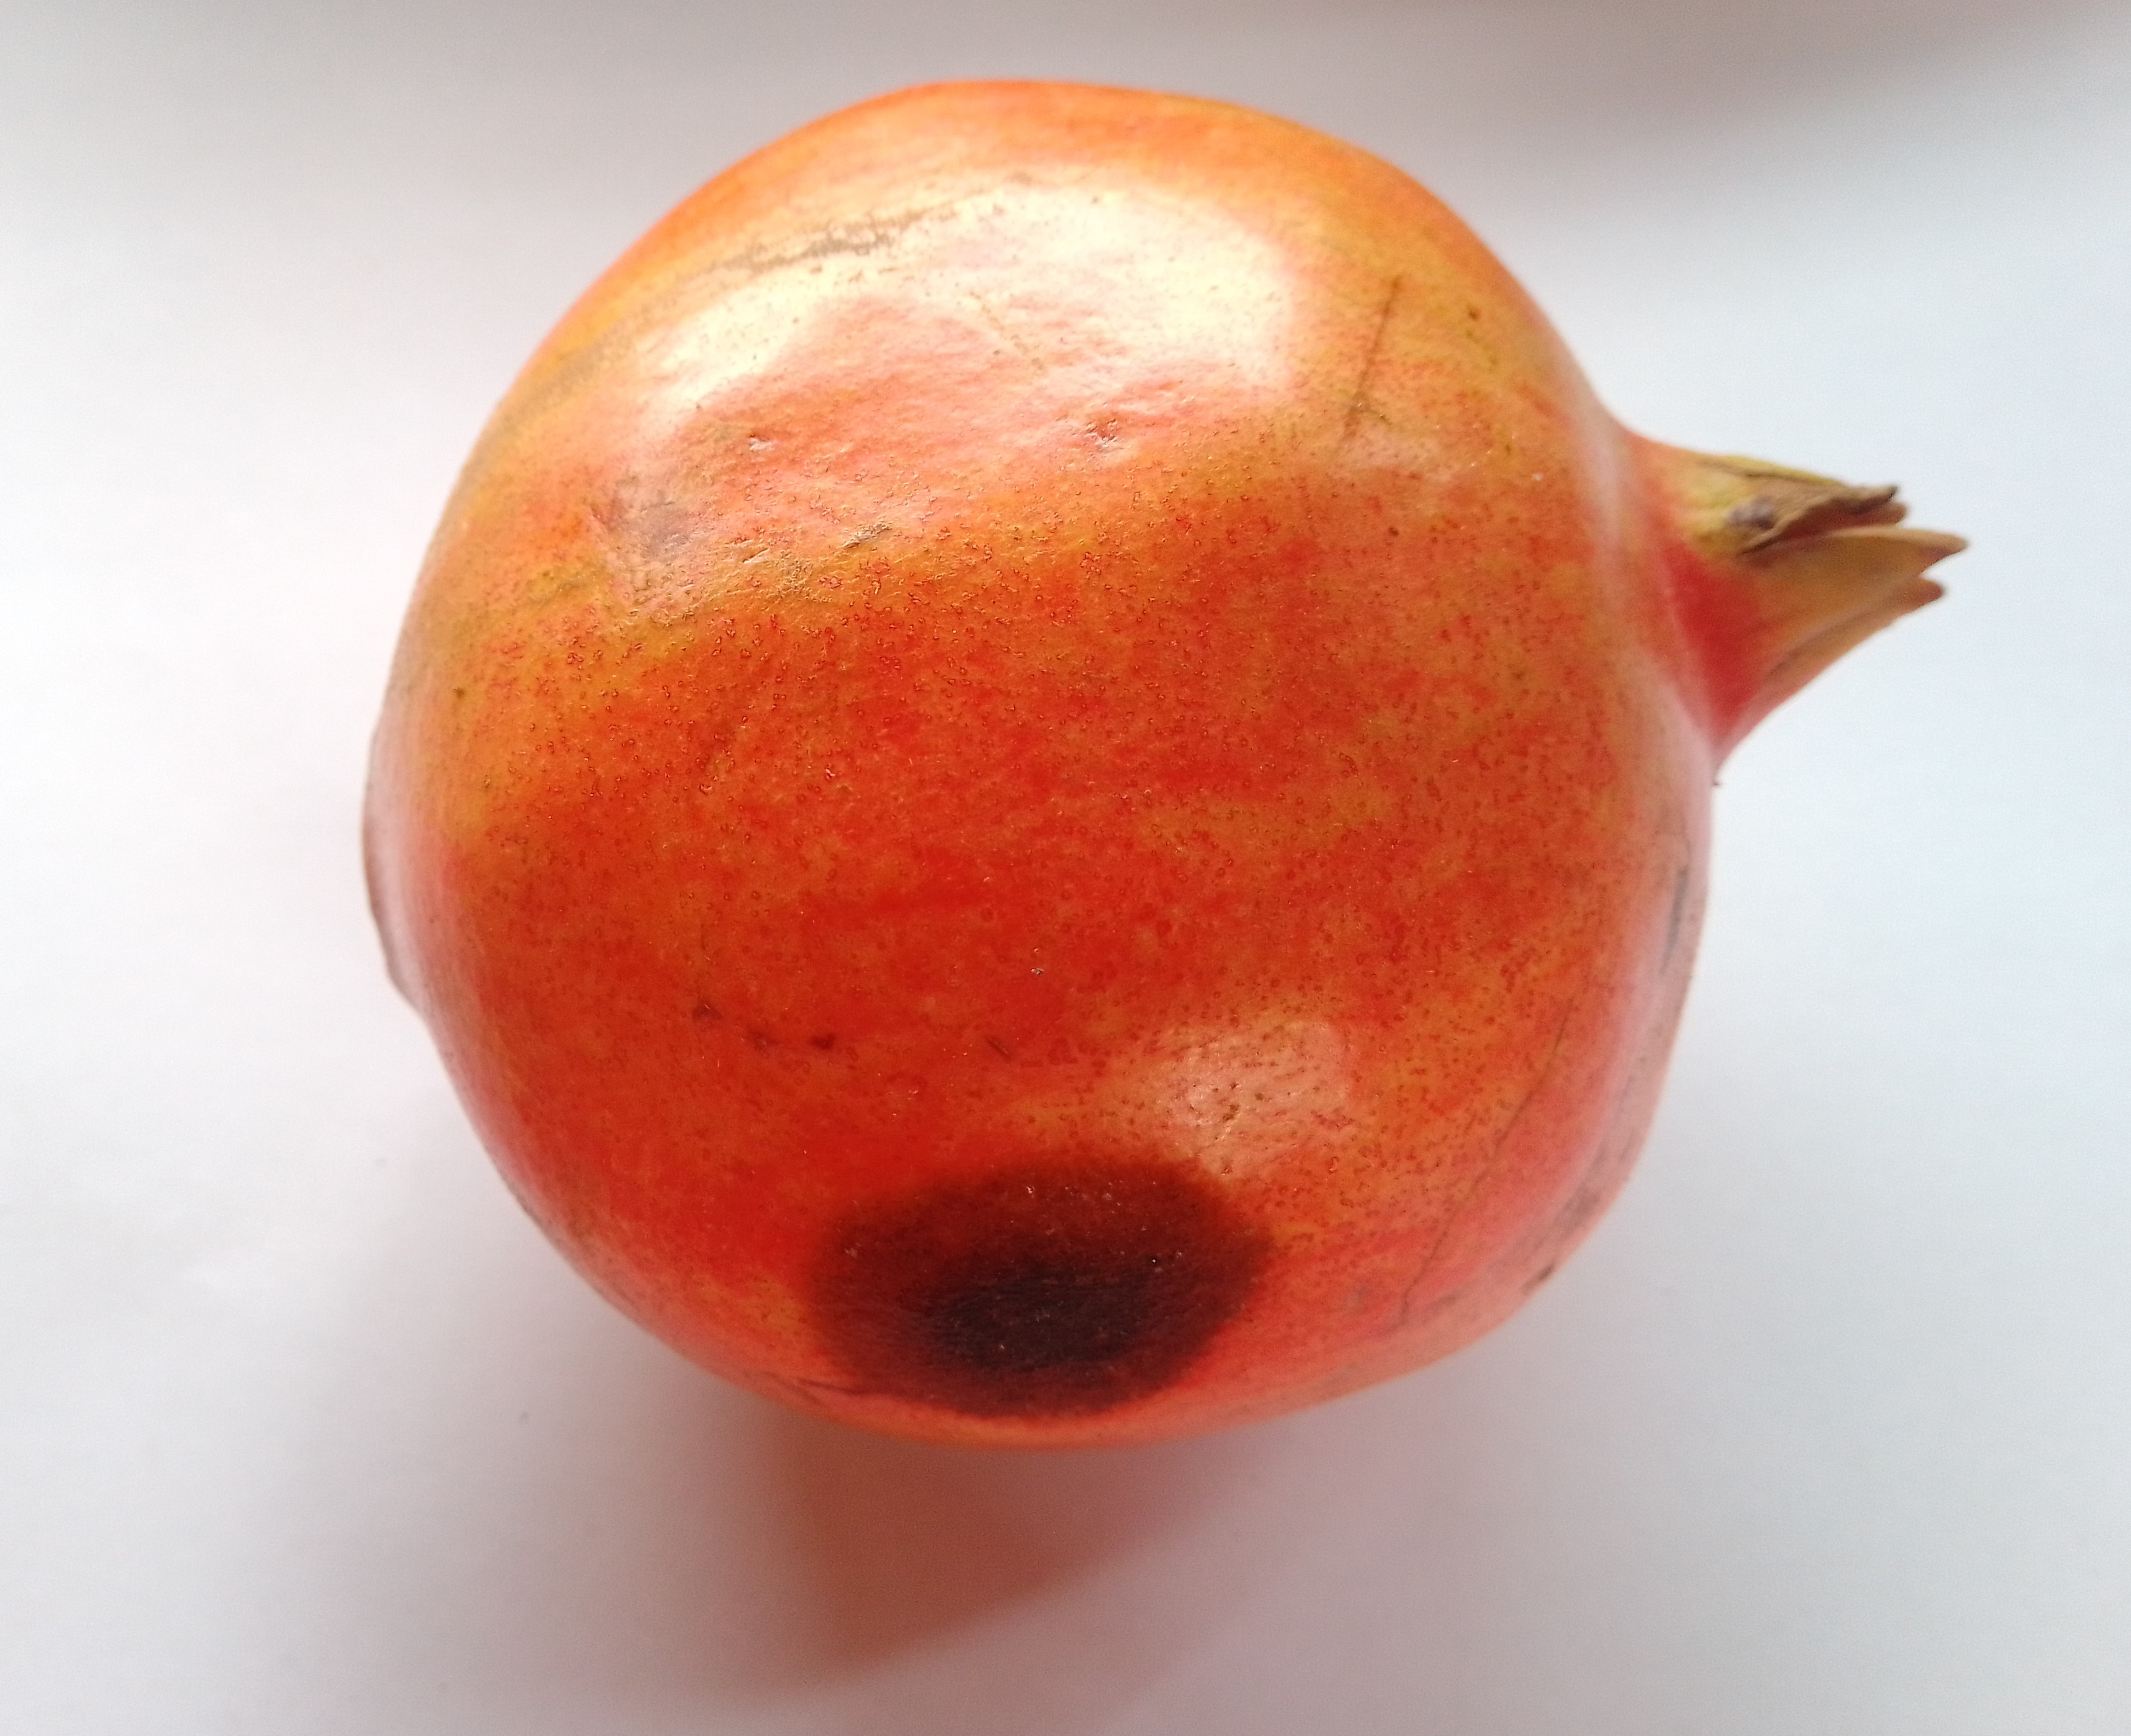
Fruit: pomegranate
Condition: rotten